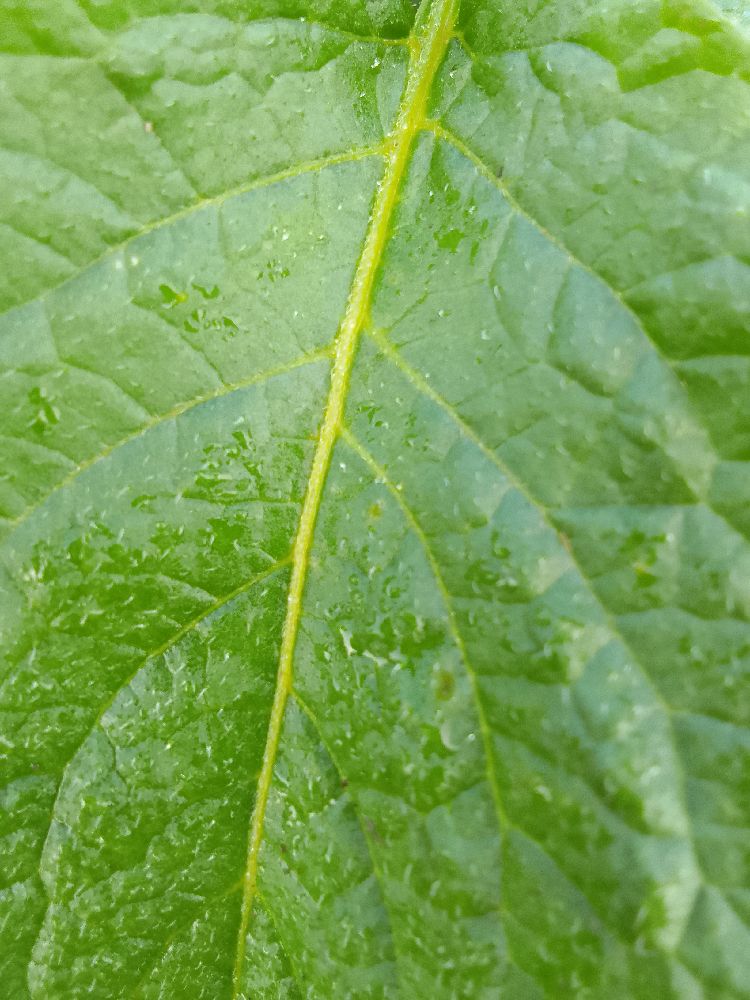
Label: Healthy